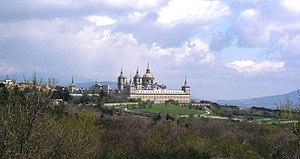
La sierra de Guadarrama est un massif montagneux d'Espagne, entre Ségovie et Madrid, près de Guadarrama.